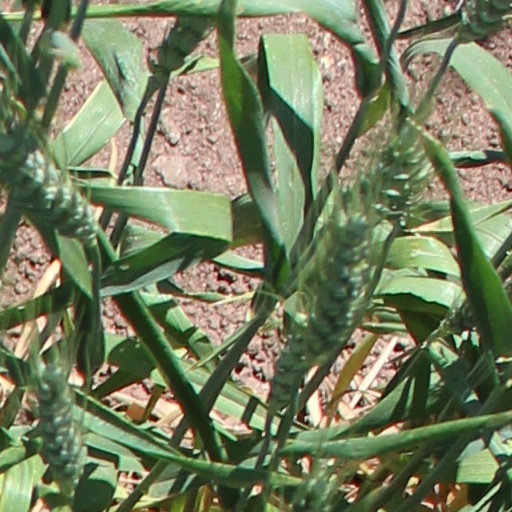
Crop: wheat